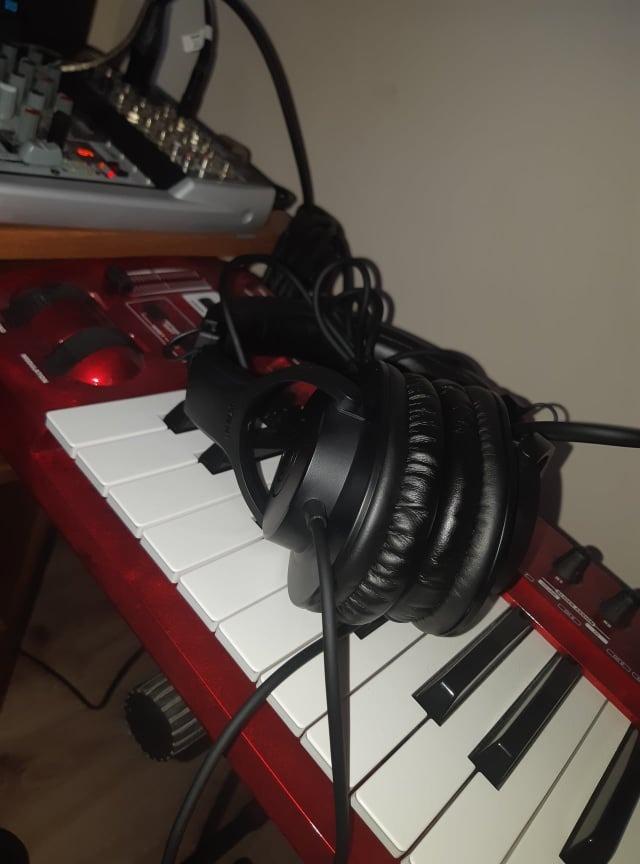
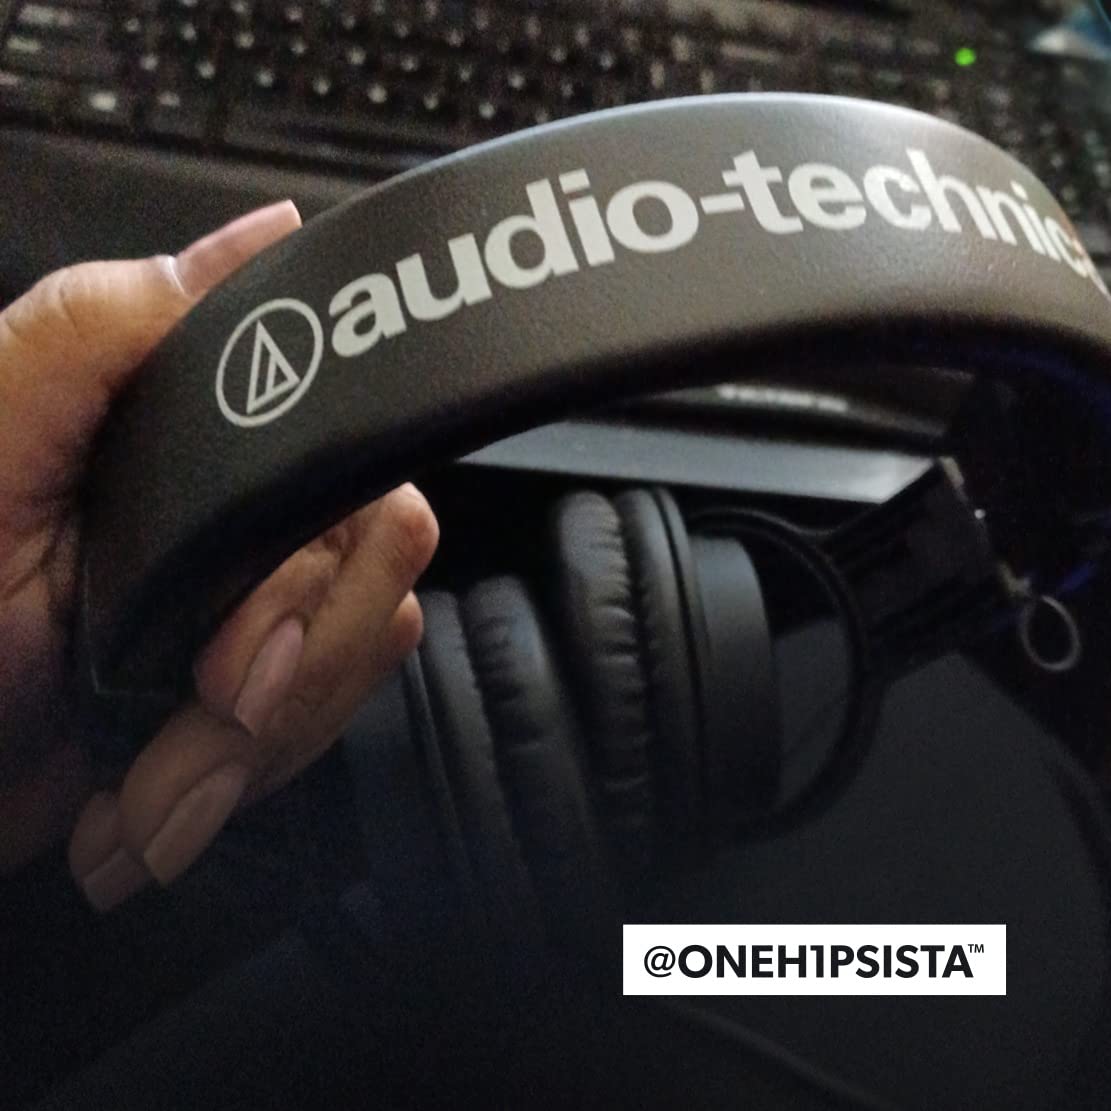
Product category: headphones
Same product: yes